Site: brandenburg
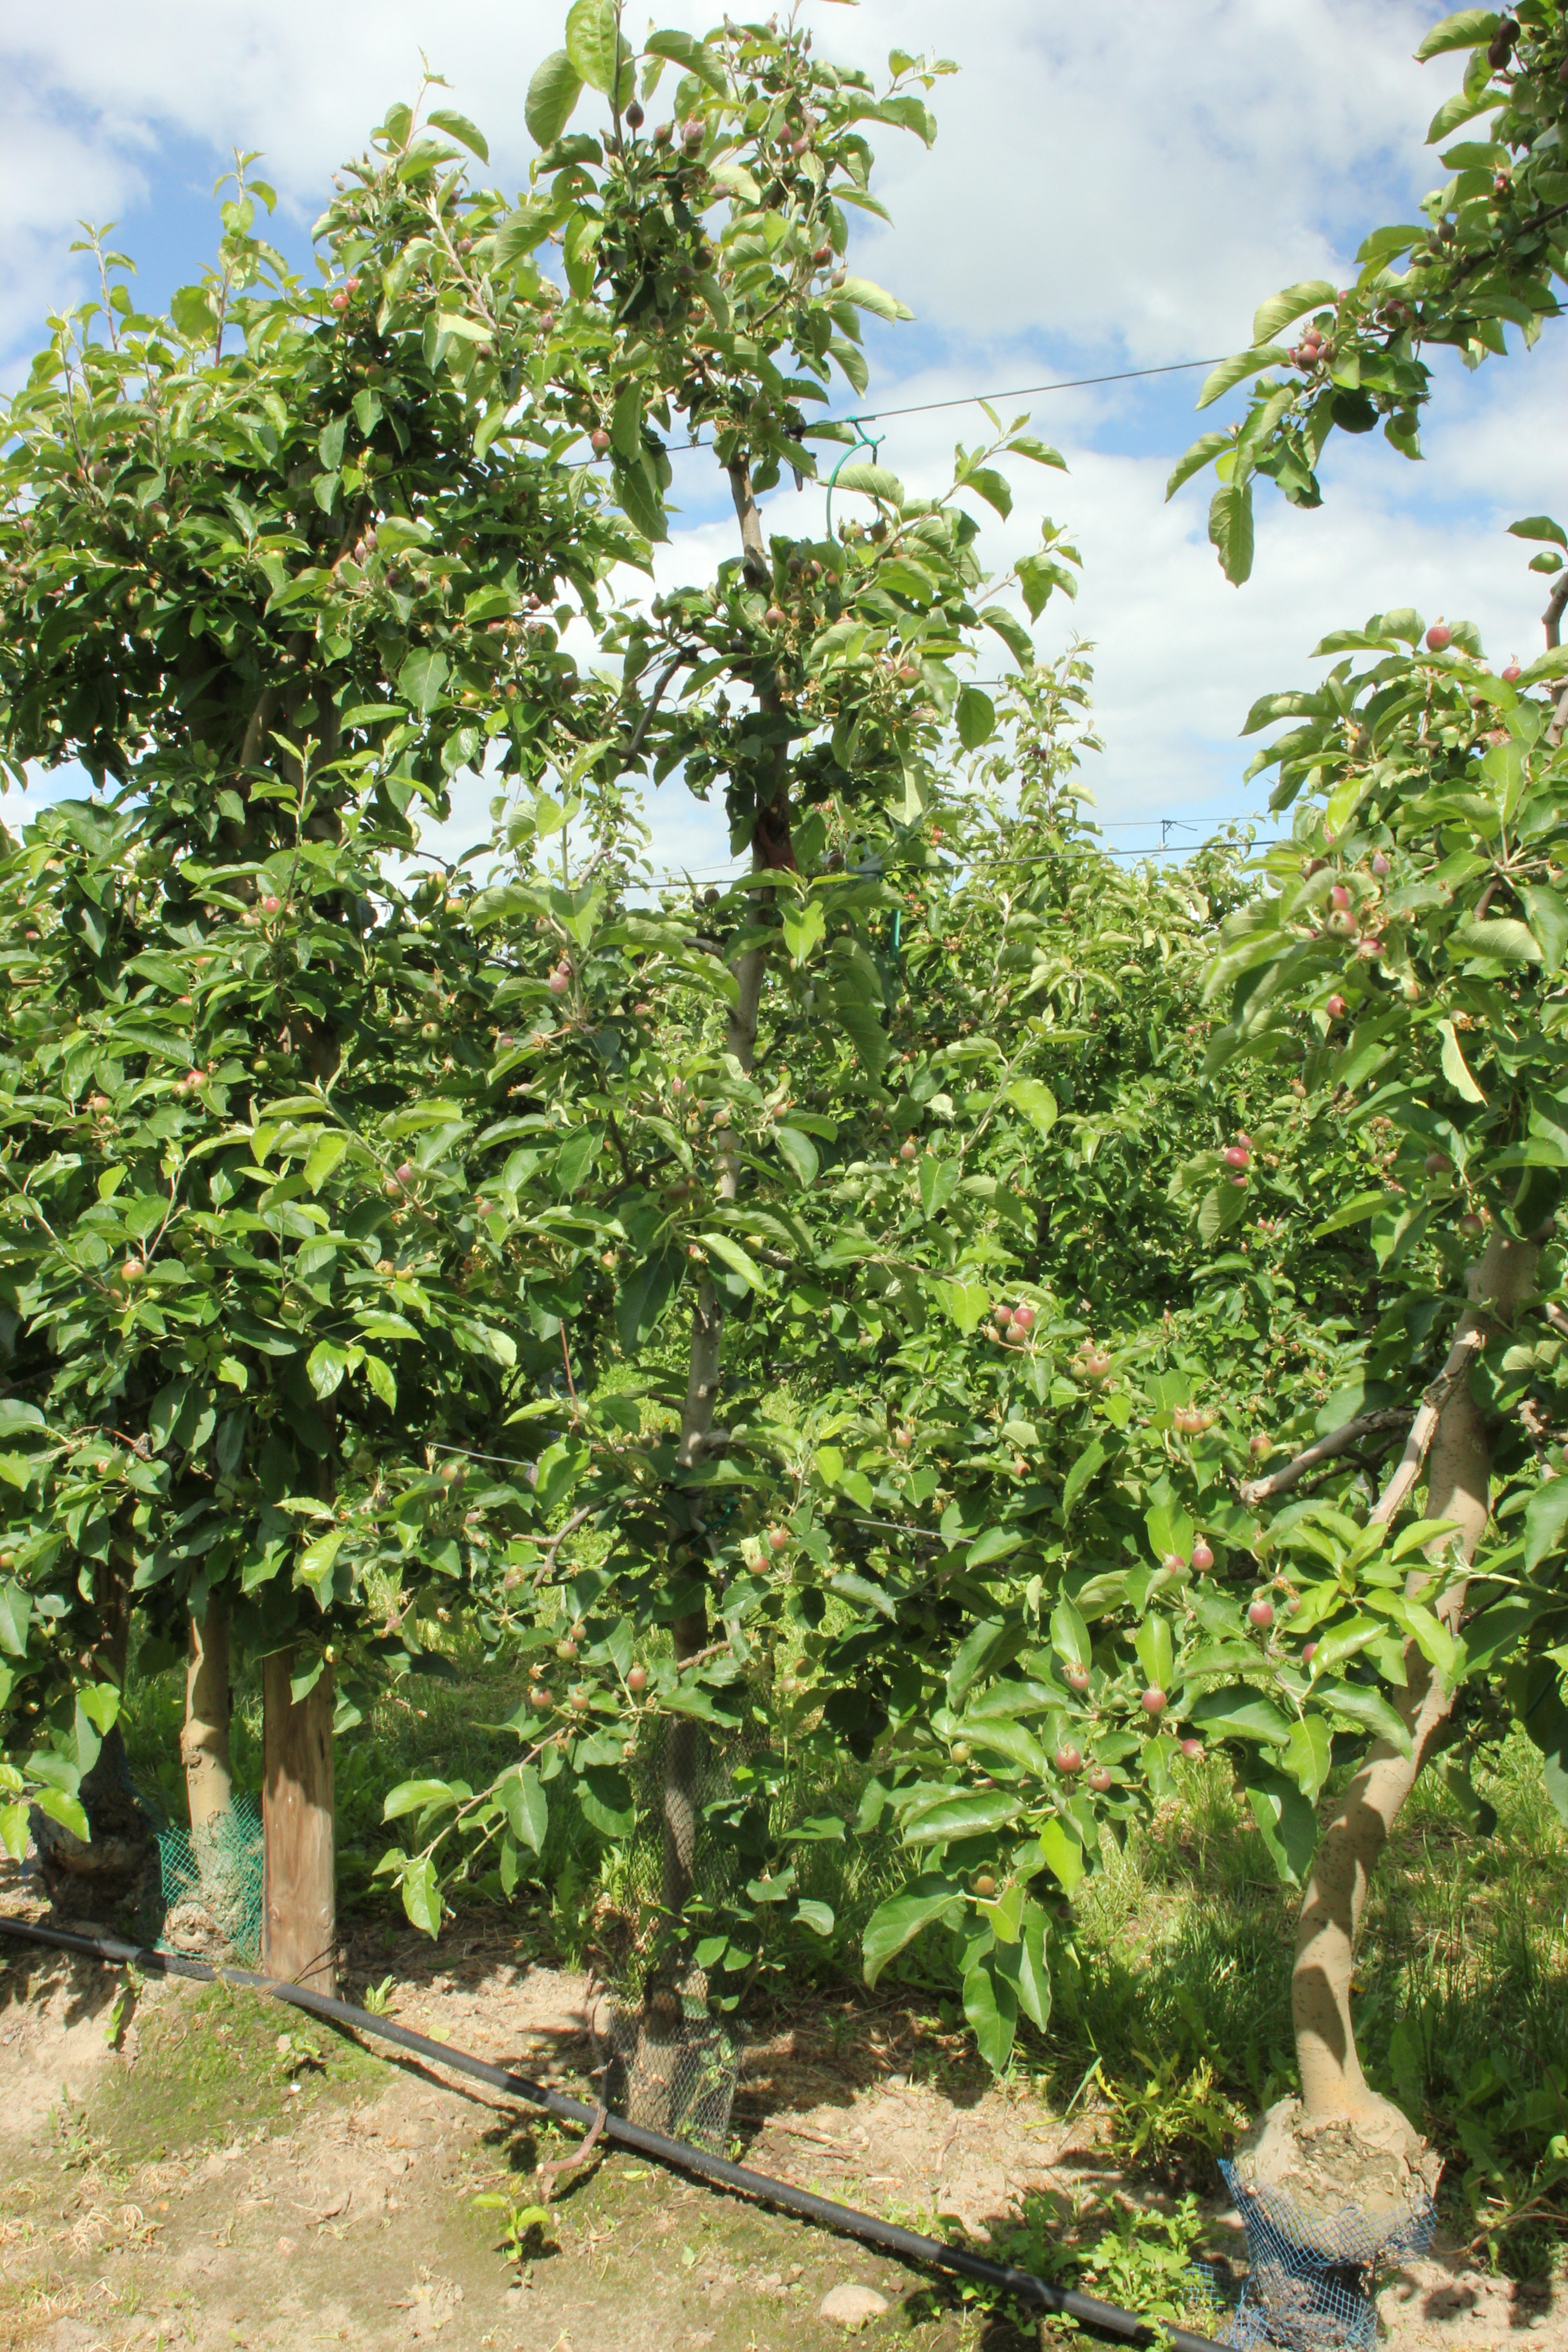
Growth stage (BBCH 72): Development of fruit